Answer in natural language. Considering the relative positions, is Laptop (marked A) to the left or right of walnut tv stand (marked C)? Choose between the following options: right or left
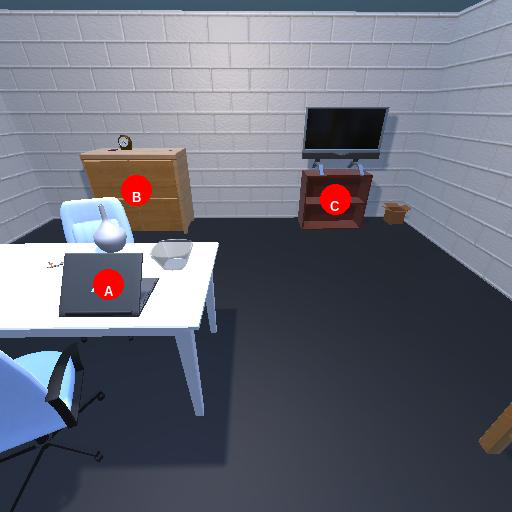
<answer>left</answer>